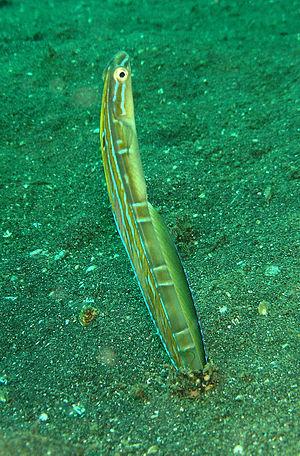
Les Blenniidae sont une famille appartenant à l'ordre des Perciformes et au sous-ordre des Blennioidei. Elle comprend des espèces de petits poissons benthiques appelés blennies, ou, de manière plus précise pour cette famille « Blennies à dents de peignes » à cause de leur denture caractéristique qui les différencie des membres des autres familles de blennies du sous-ordre Blennioidei. Cette famille comprend 53 genres et 345 espèces connues.